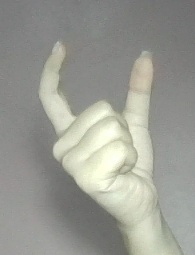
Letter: nun